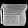
Label: Bag